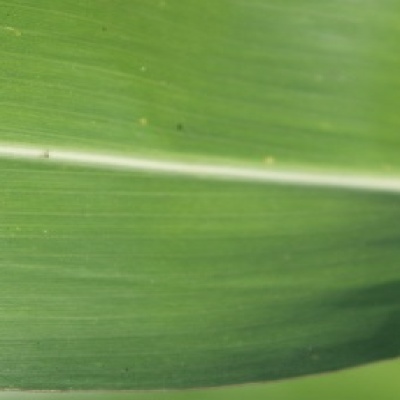
Label: Corn_(Maize)___Leaf_Spot